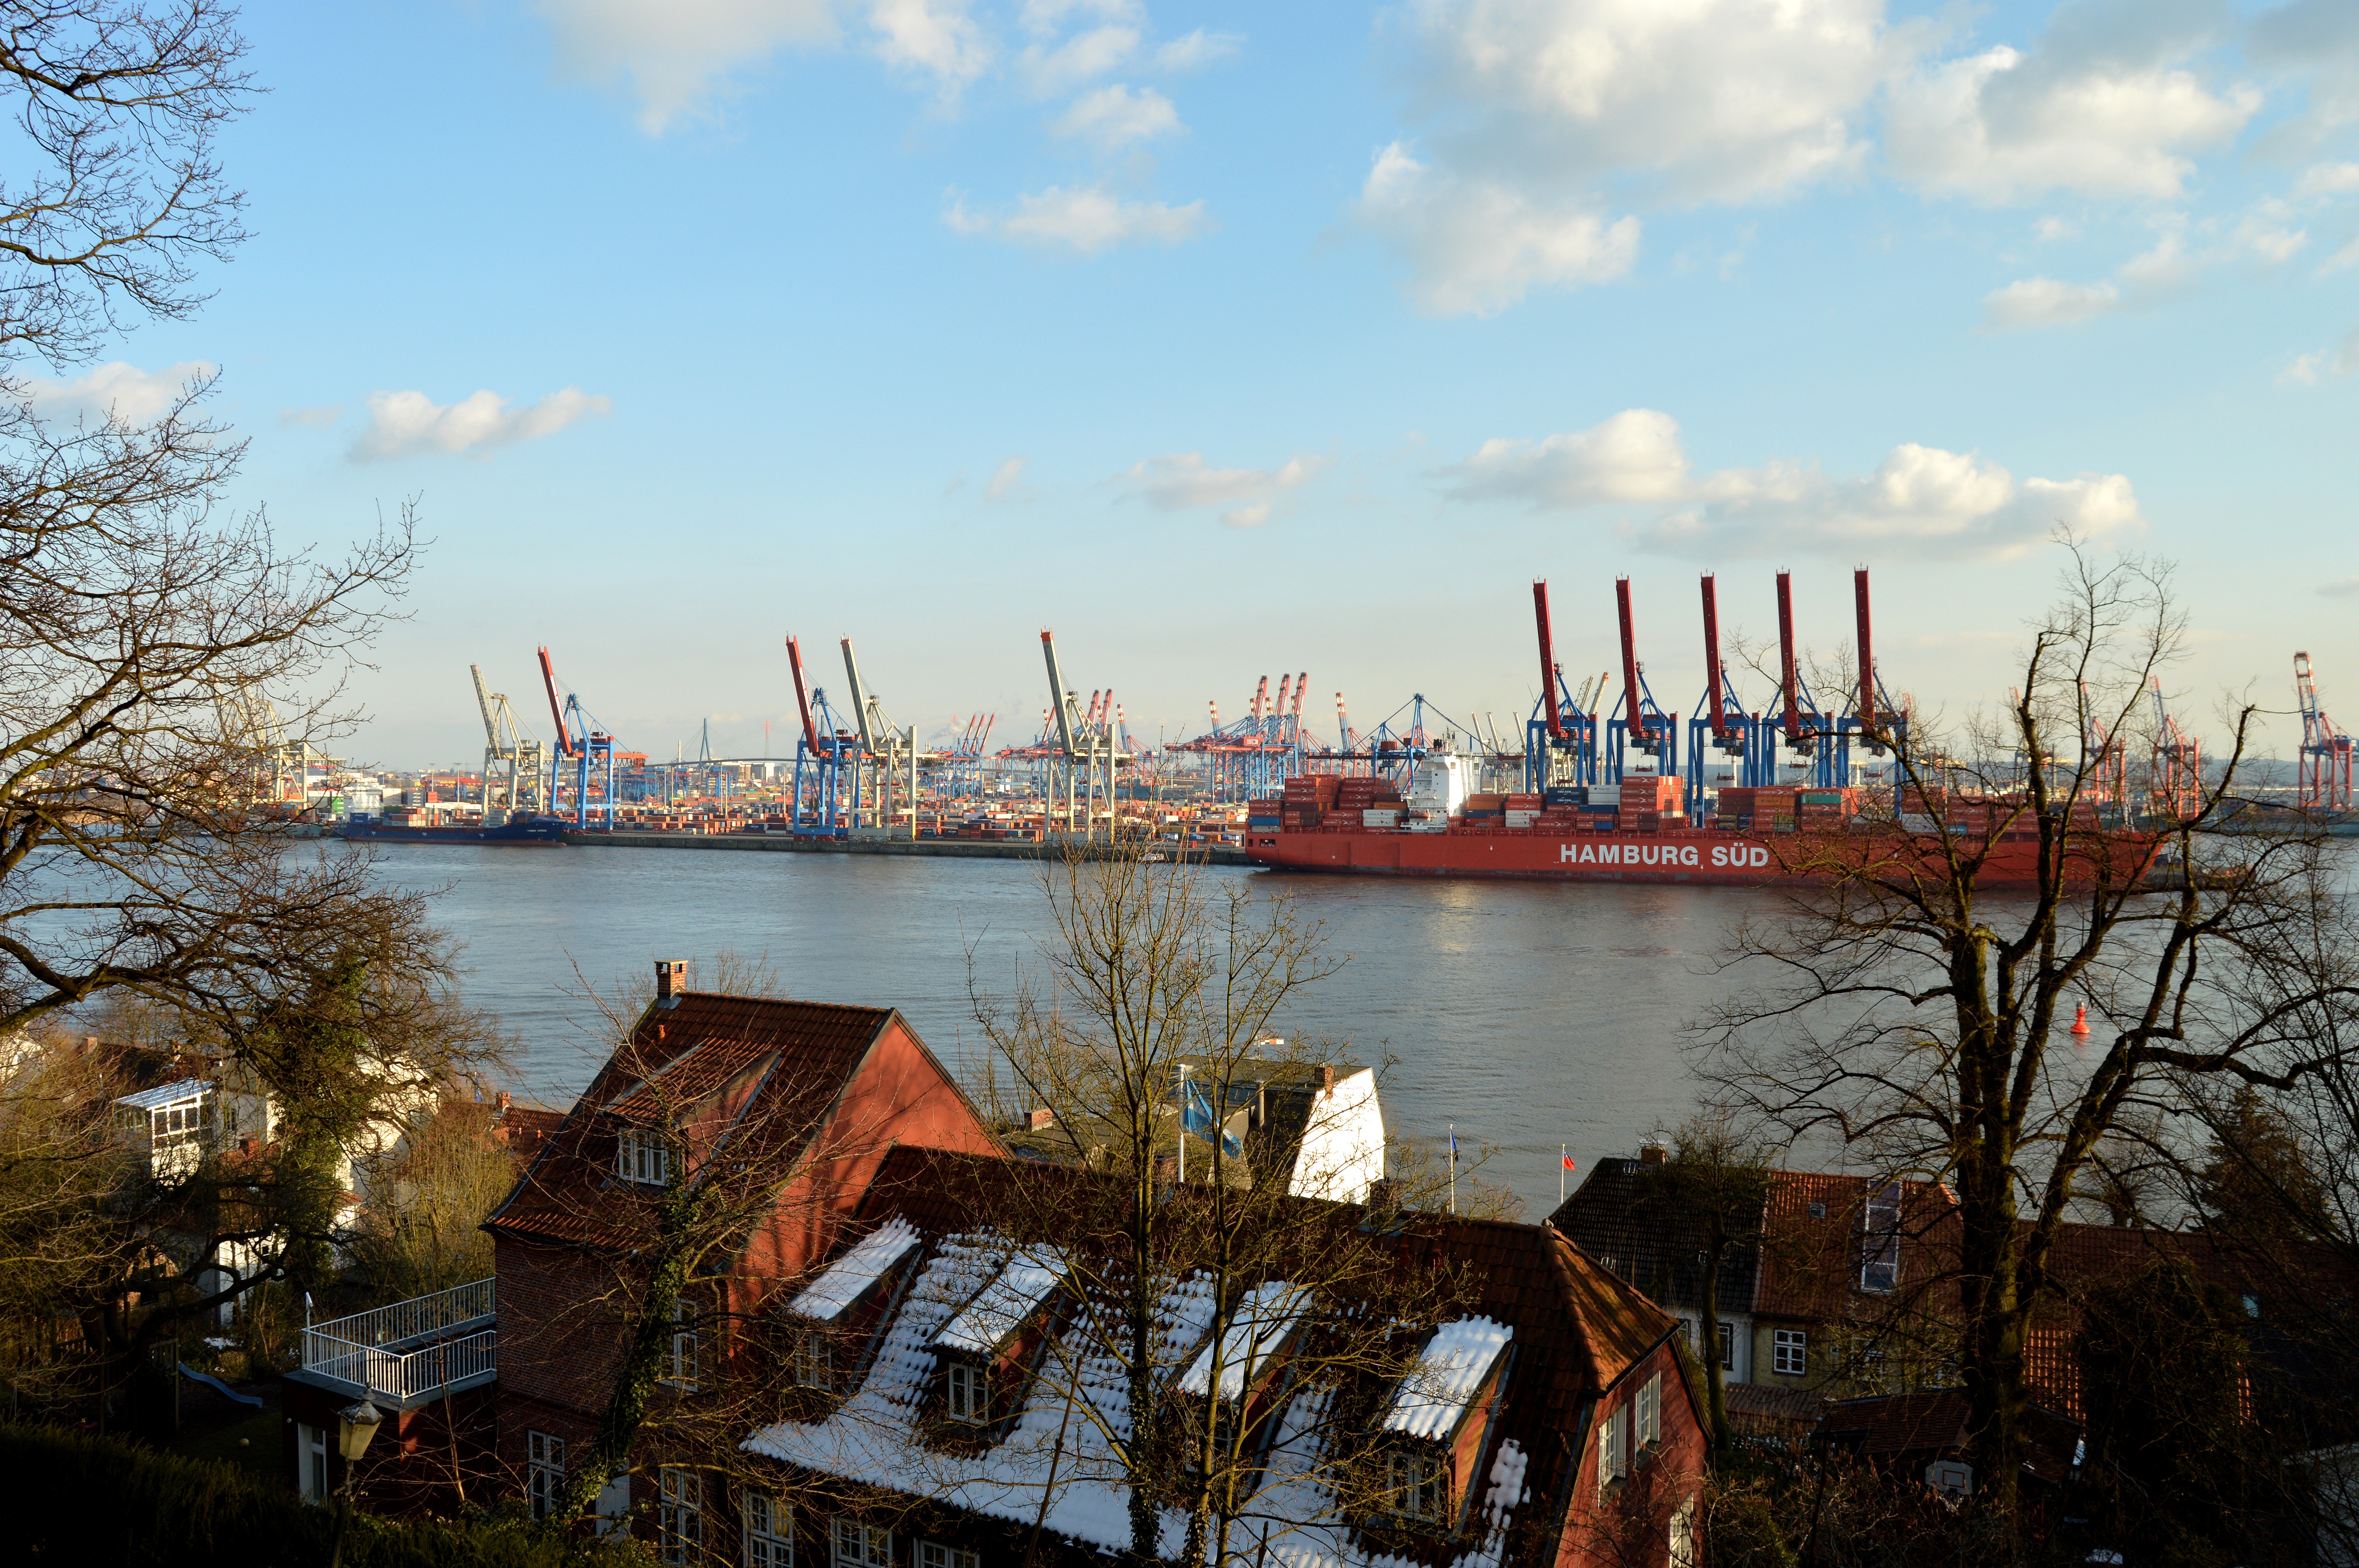
sea, dock, boat, cityscape, evening, vehicle, harbor, port, season, waterway, elbe, hamburg, hamburg port, harbour cranes, port of hamburg, elbe beach, blankenese, hamburg south